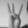
ASL letter: W